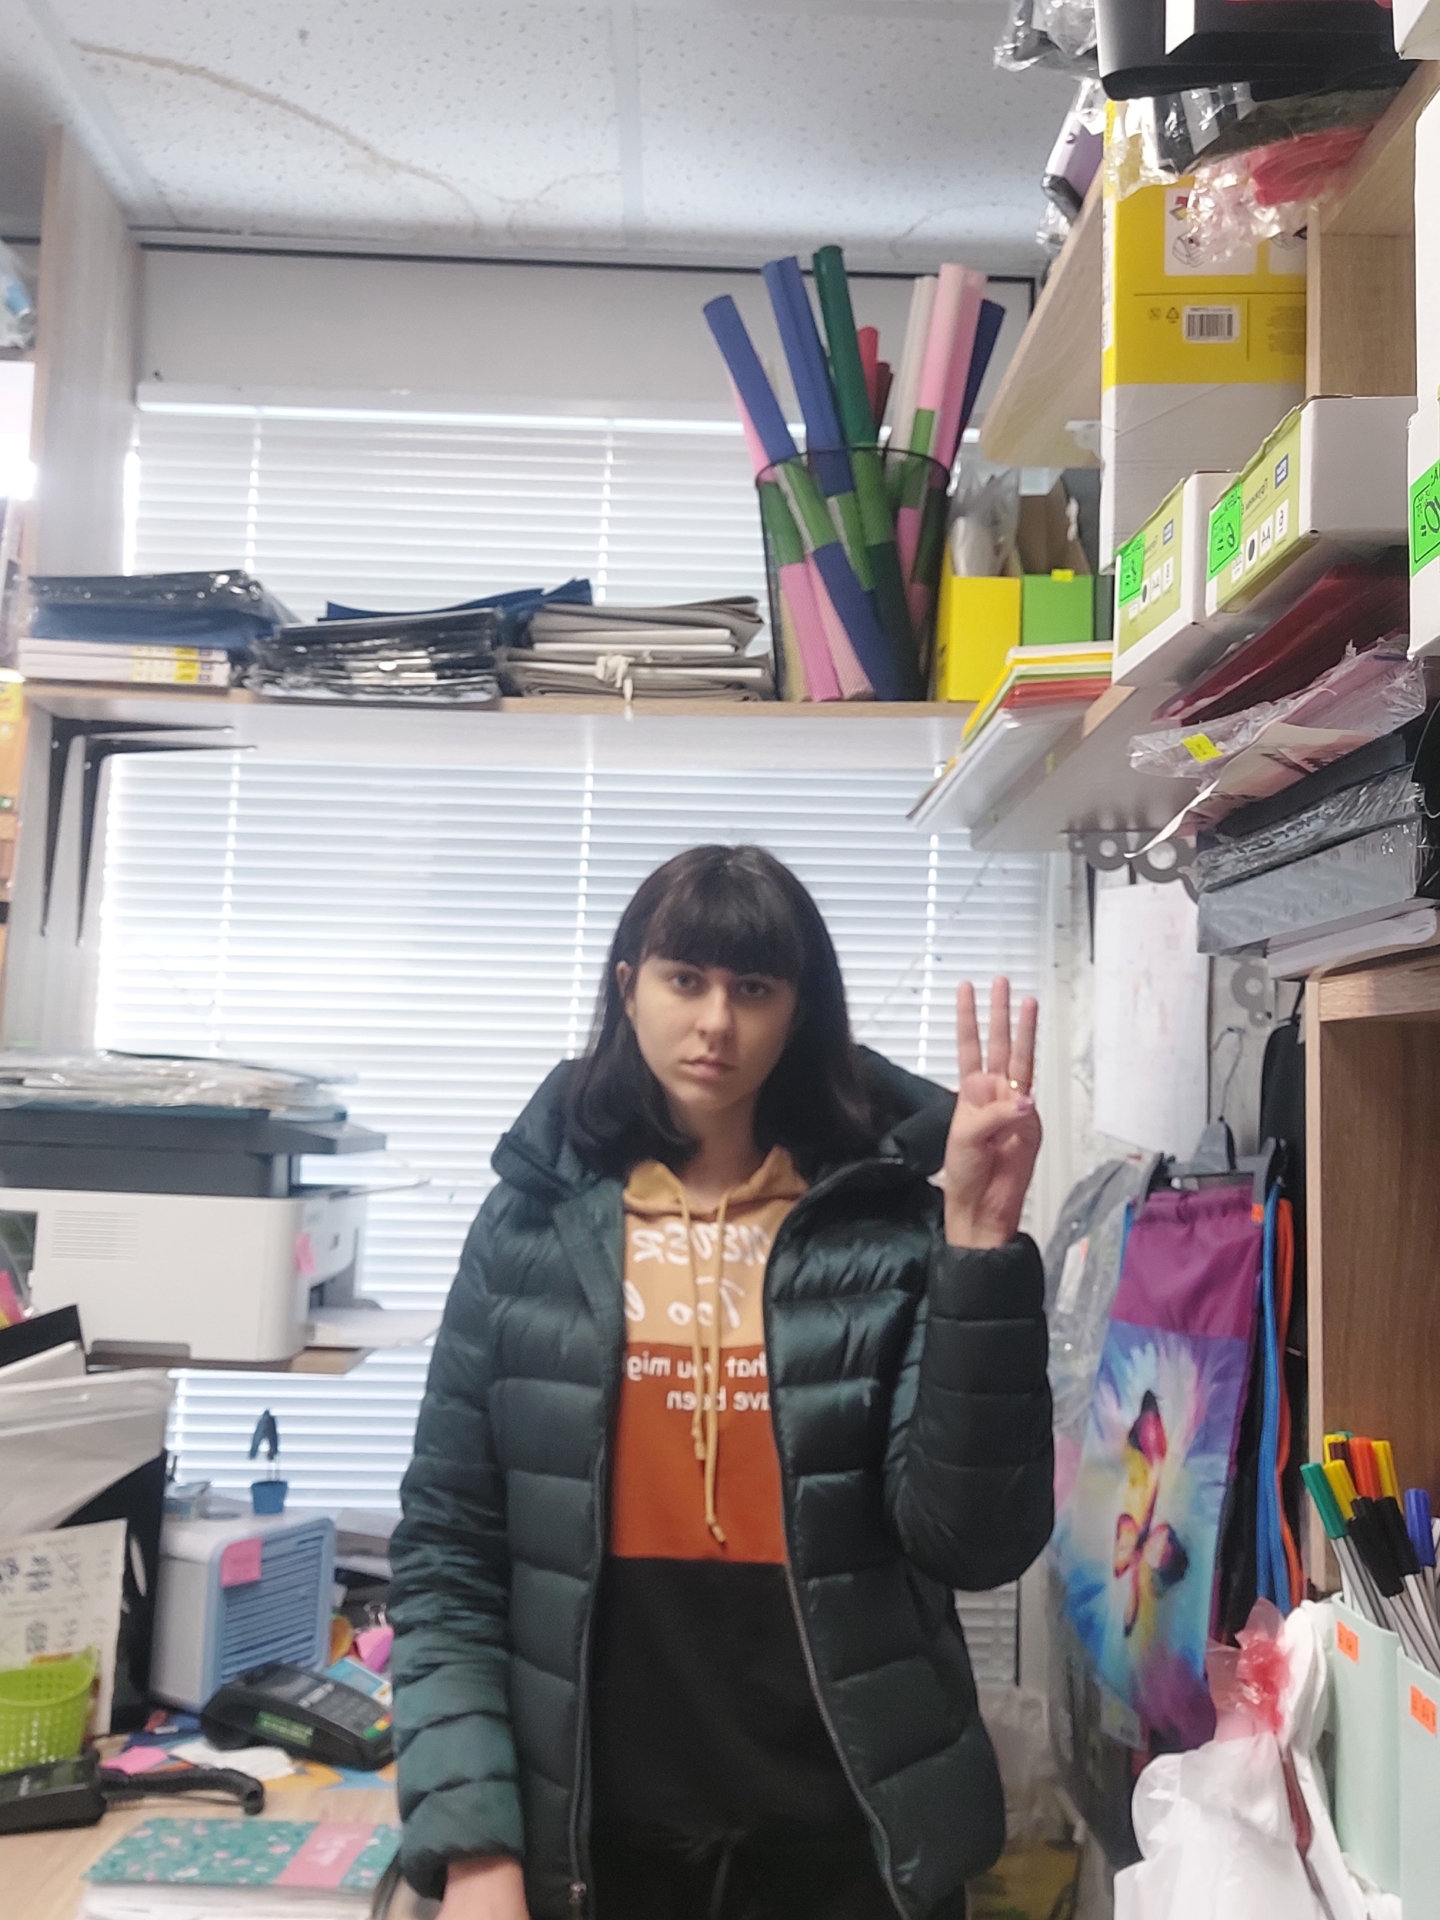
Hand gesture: three